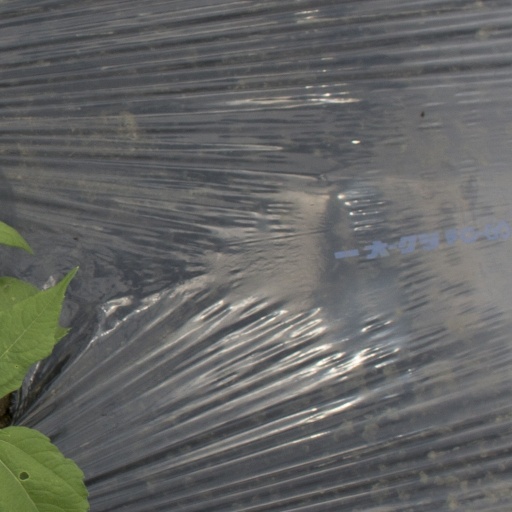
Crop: Jerusalem artichoke